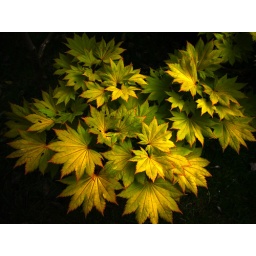
this little tree in the back of the garden lights up against the dark green of the background